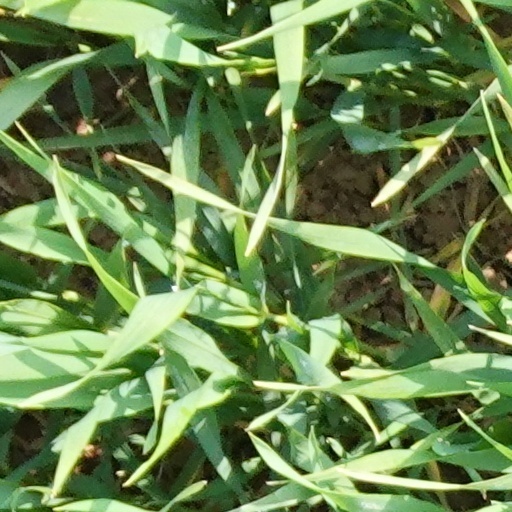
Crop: wheat